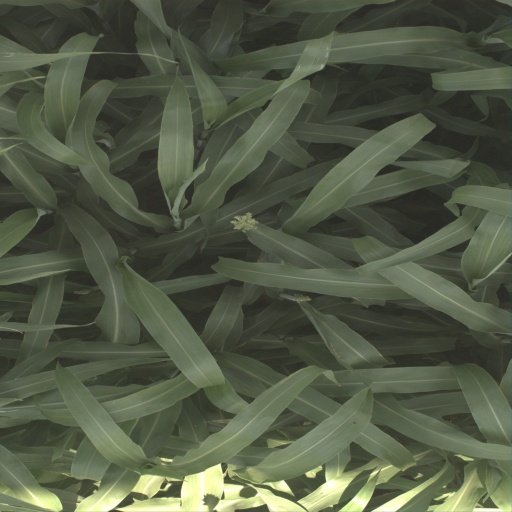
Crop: sorghum